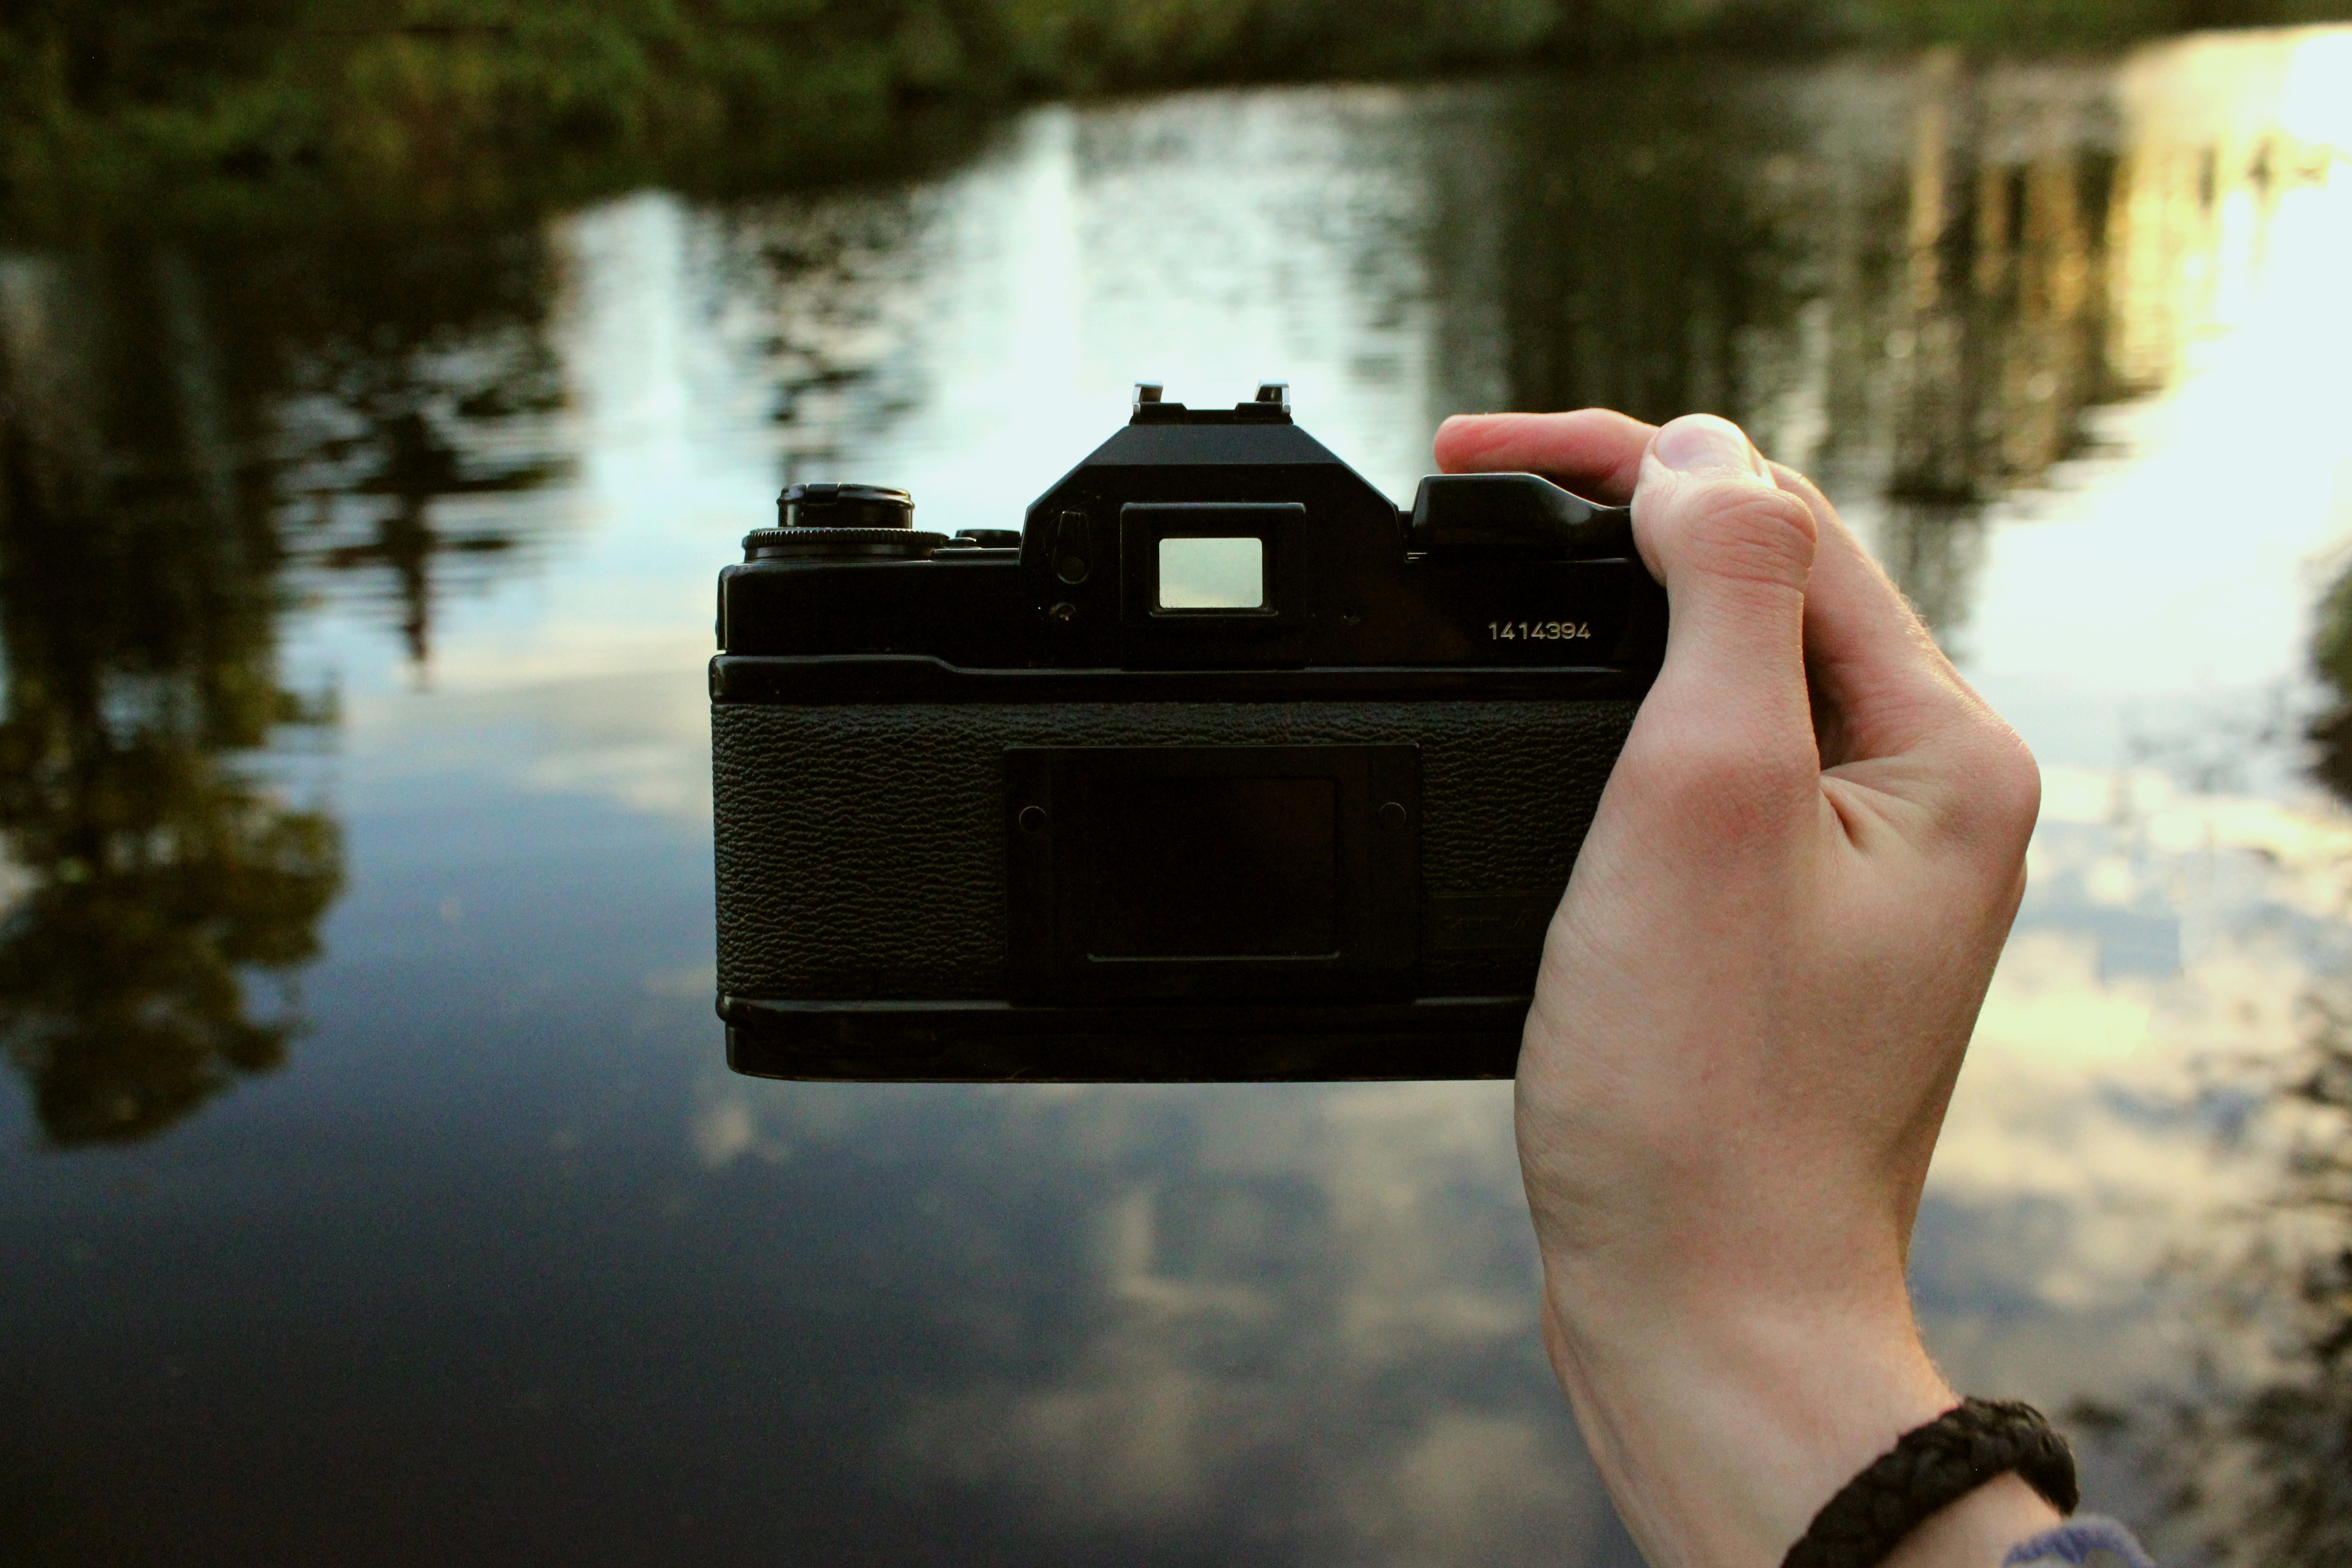
photography, reflection, reflex camera, digital camera, photograph, image, digital slr, single lens reflex camera